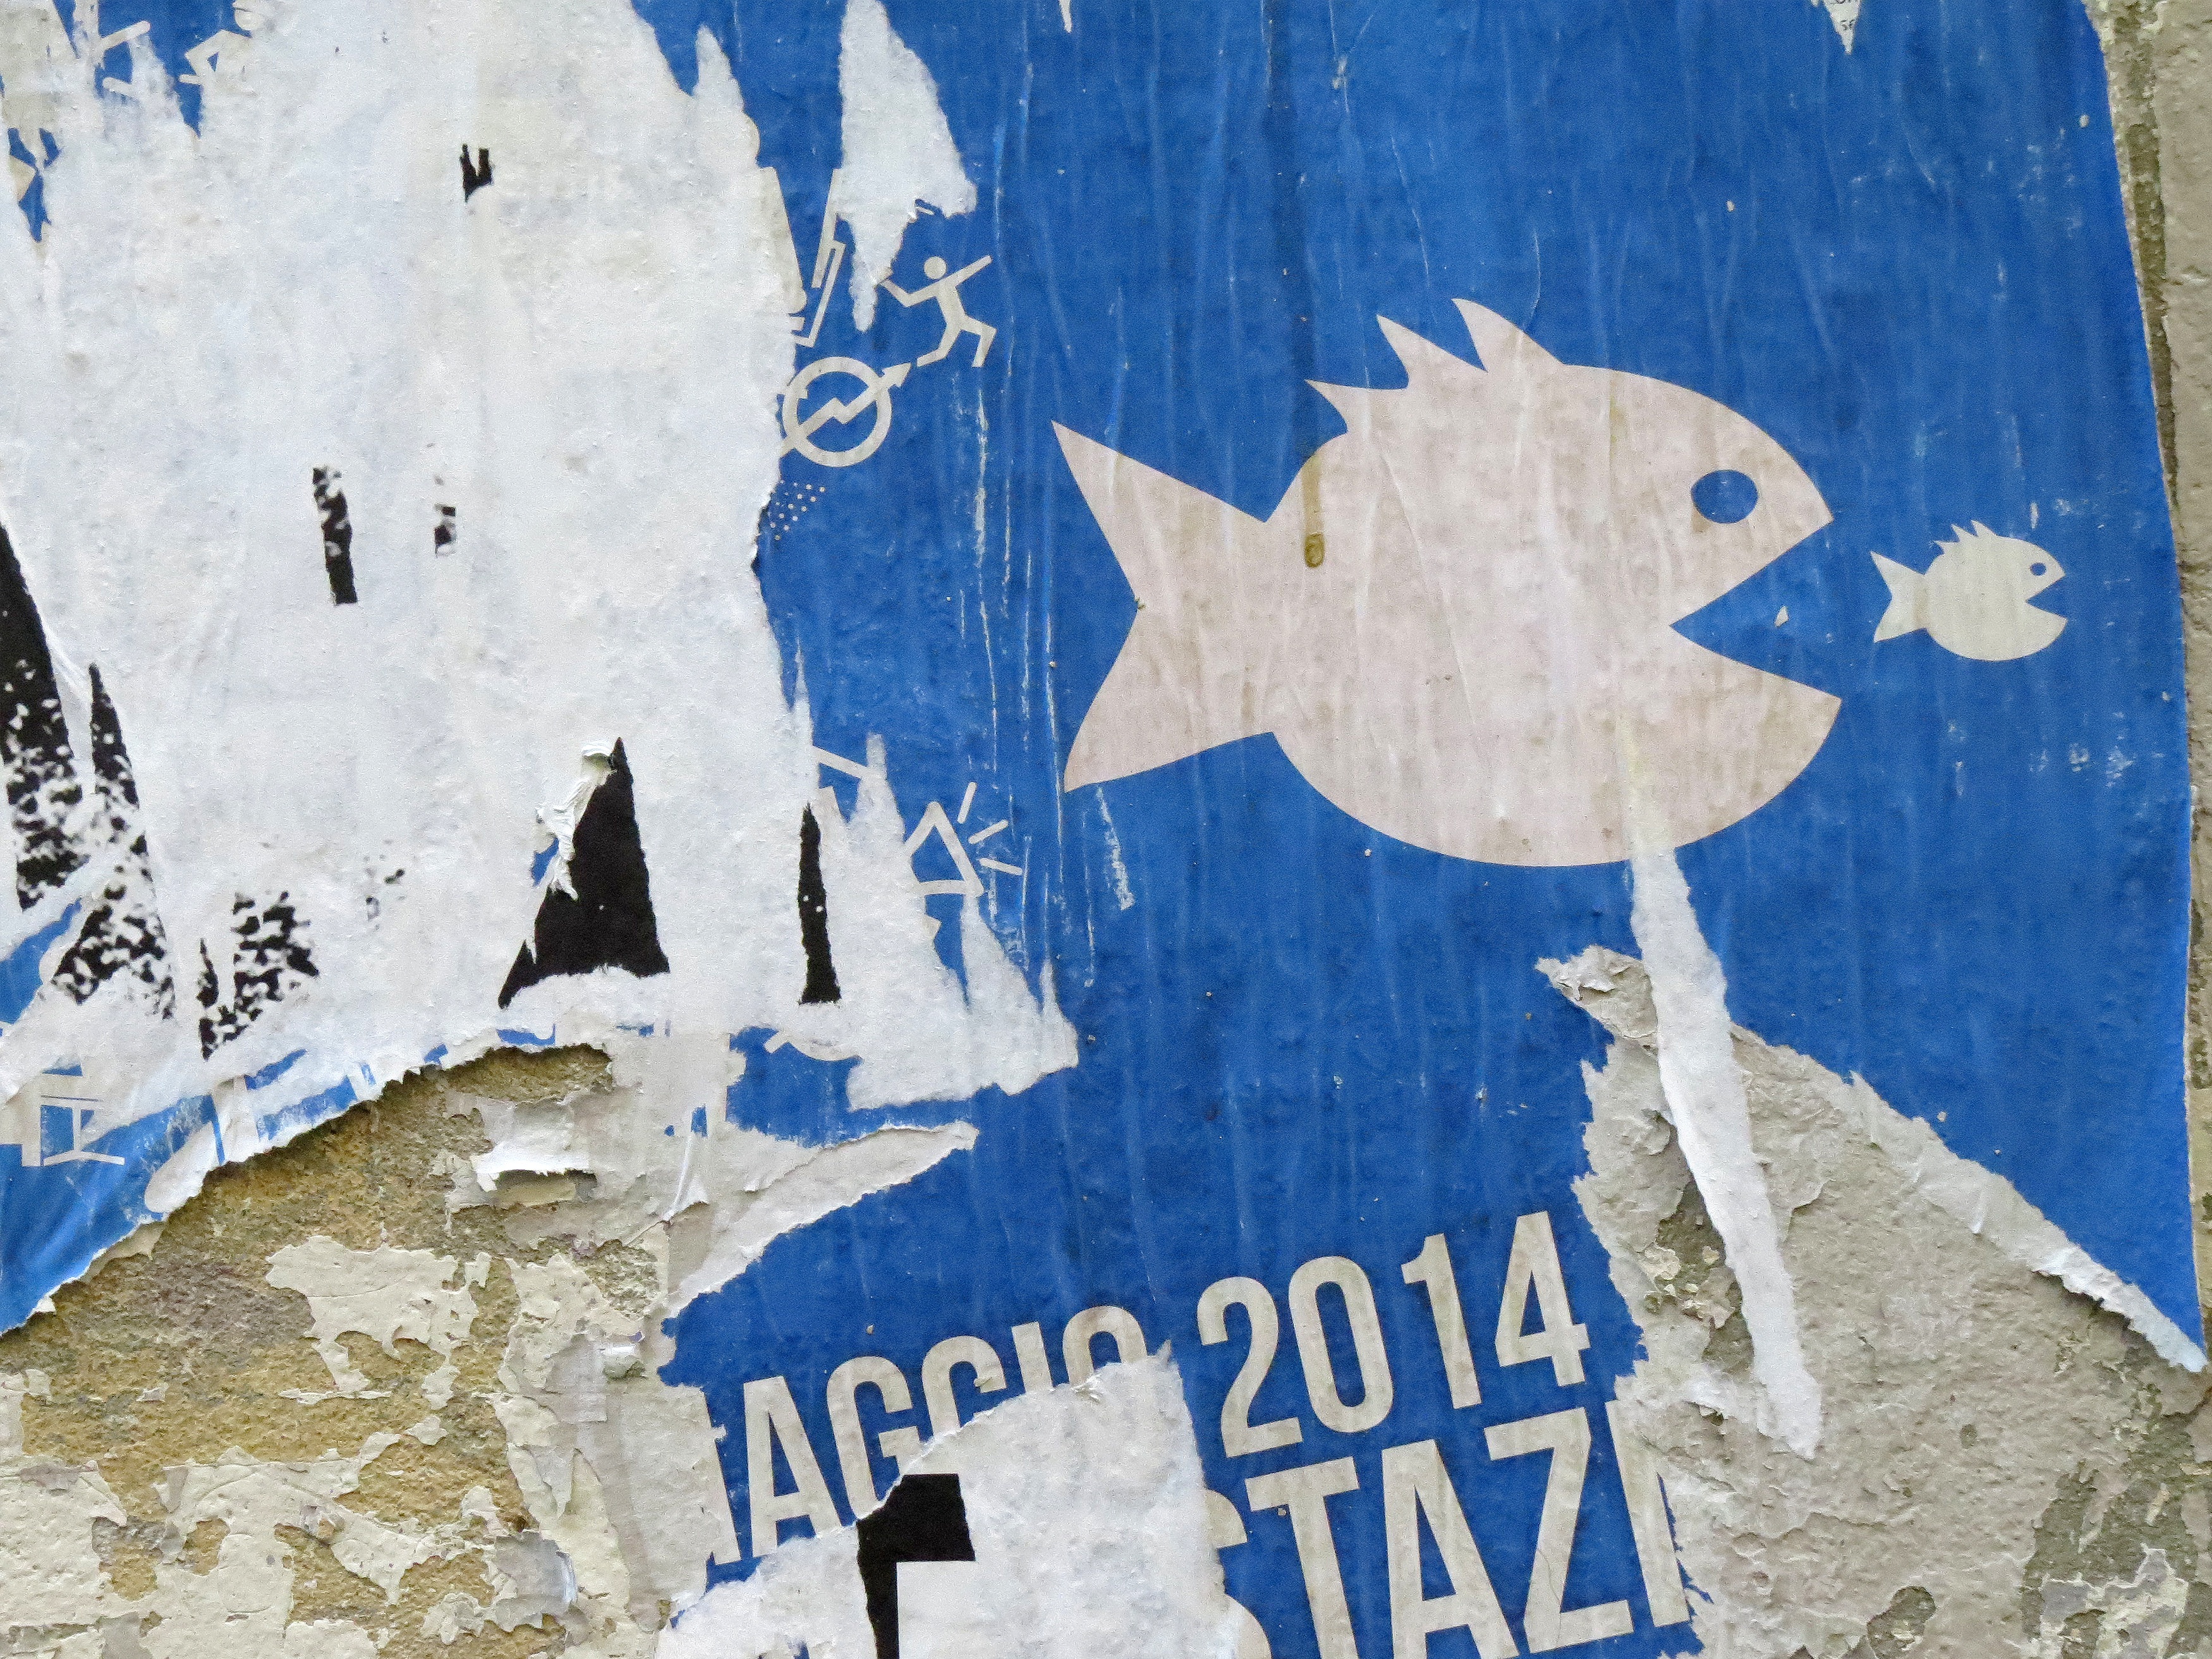
wall, blue, painting, street art, art, mural